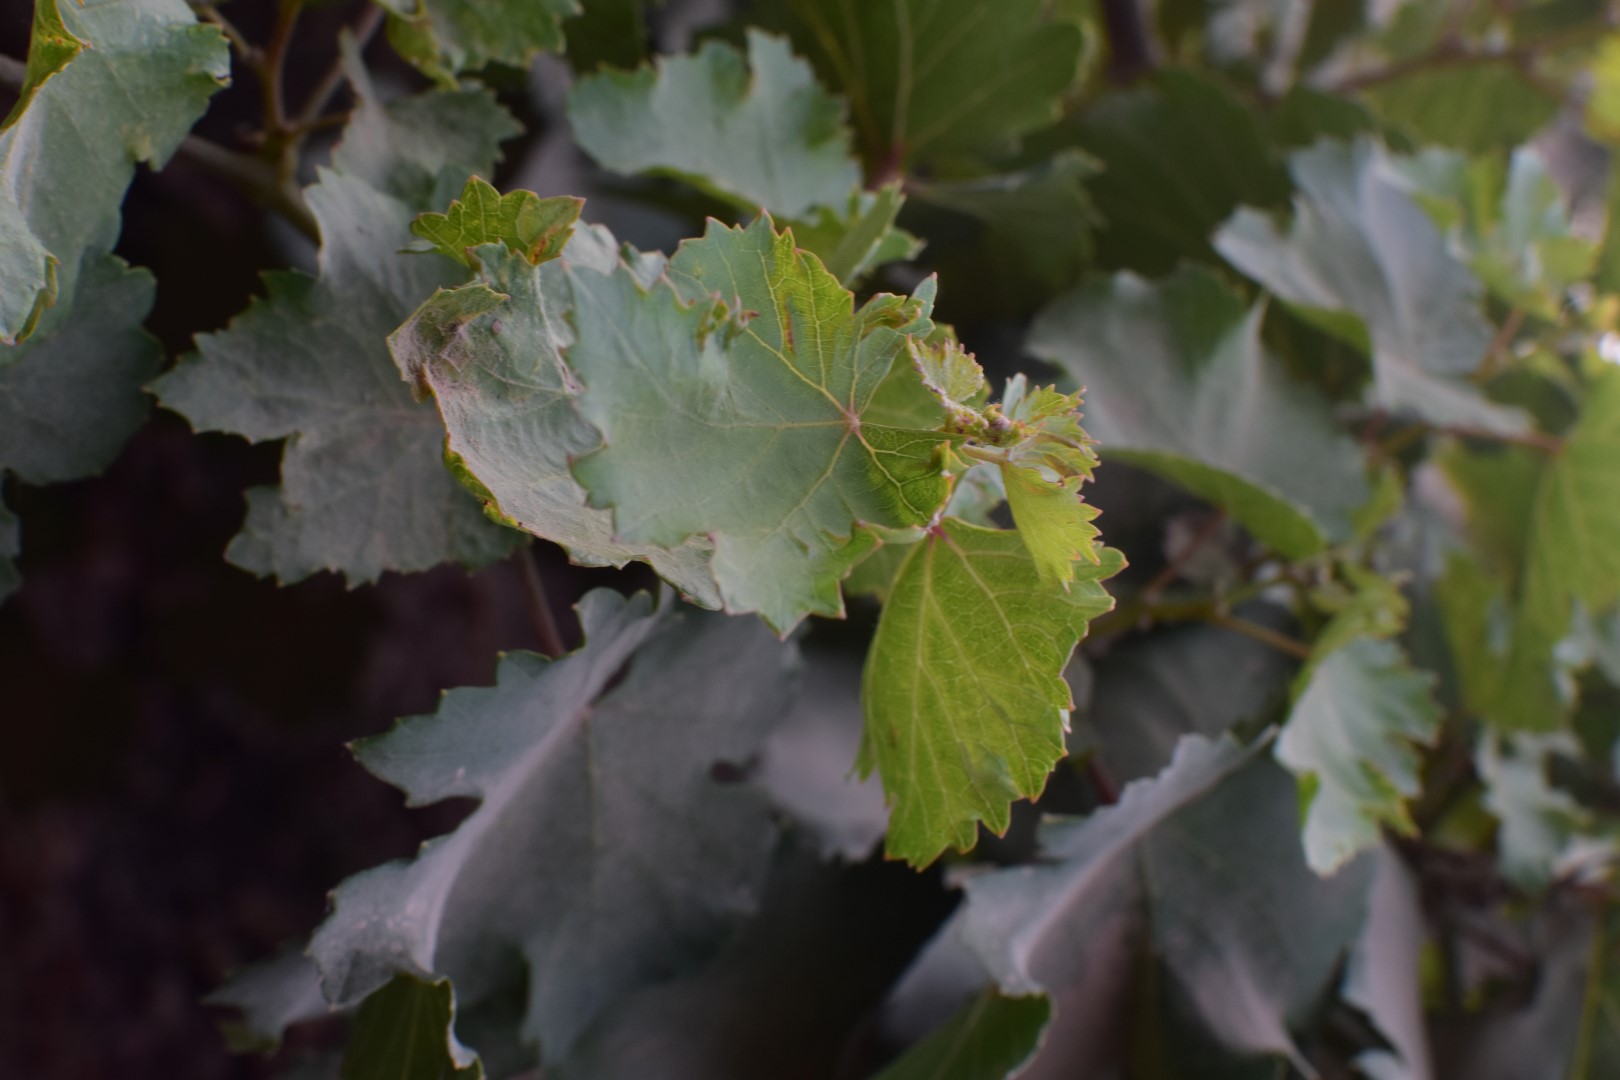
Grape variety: Kamali